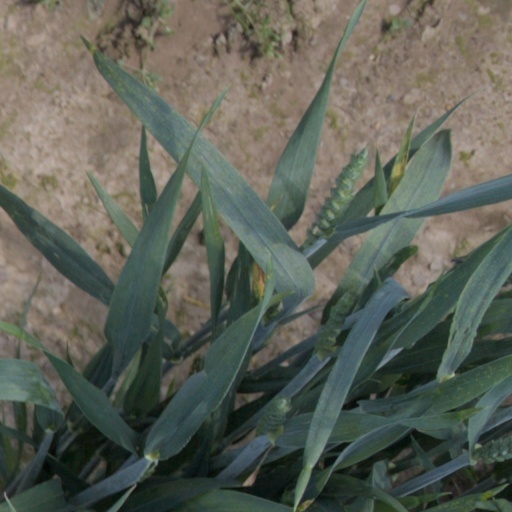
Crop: wheat